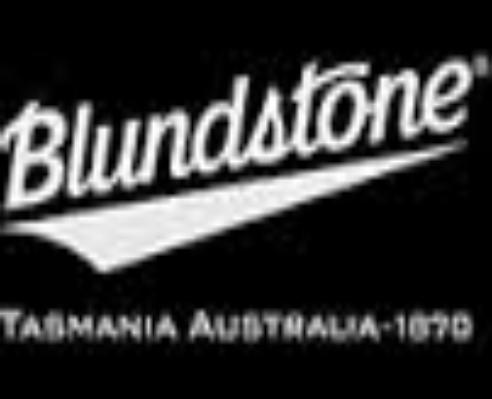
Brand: Blundstone
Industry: Clothes